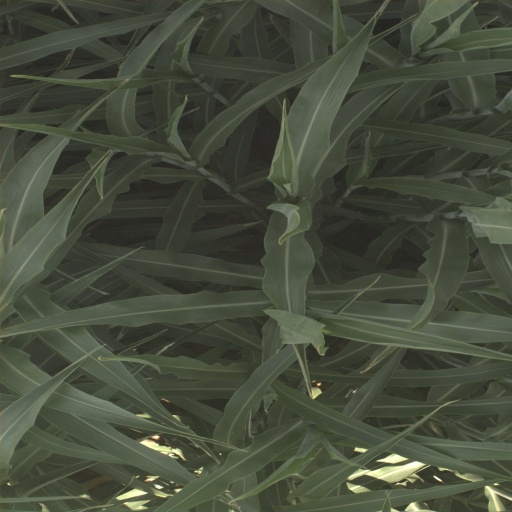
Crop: sorghum